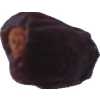
Label: dates